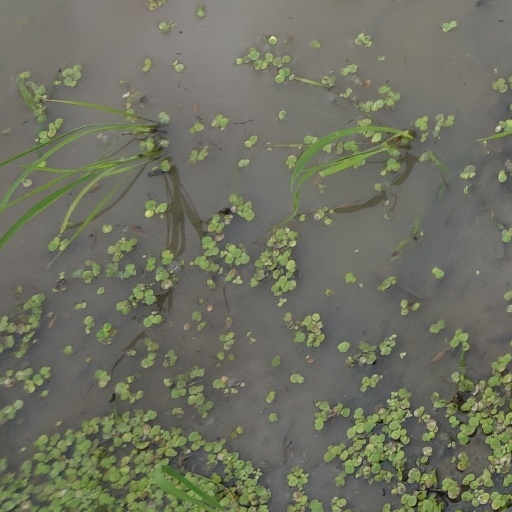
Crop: rice